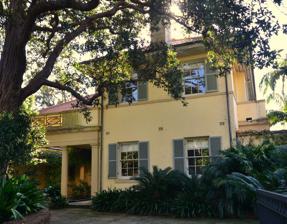
Building: Rovello, Bellevue Hill
Country: Australia
Year built: 1936
"Rovello" redirects here. For the Italian wine grape variety, see Rovello bianco . House in New South Wales, Australia Rovello General information Status Completed Type House Location 12 Ginahgulla Road, Bellevue Hill , Sydney , New South Wales Country Australia Coordinates 33°52′29″S 151°15′02″E / 33.8748°S 151.2506°E / -33.8748; 151.2506 Completed 1936 ; 89 years ago ( 1936 ) Design and construction Architecture firm Wilson, Neave and Berry Register of the National Estate Official name House, 12 Ginahgulla Rd, Bellevue Hill, NSW, Australia Type Defunct register Designated 21 October 1980 Reference no. 2588 Rovello is a historic house in the Sydney suburb of Bellevue Hill , New South Wales , Australia. The house was listed on the now defunct Register of the National Estate on 21 October 1980. History and description This two-storey house was designed by Wilson, Neave and Berry . Built in 1936, it is younger than other houses in the area, such as Rona , Ginahgulla , and Caerleon . It was designed around a courtyard modelled on the colonnaded Roman atriums . Features include a two-storey hall and a prominent set of timber stairs. The Australian Heritage Commission describes Rovello as "Probably Wilson, Neave and Berry's finest extant piece of architecture. It is also an important element in Ginahgulla Road, grouping with No. 14 and with Rona , Ginahgulla and Trahlee to be an outstanding streetscape." References